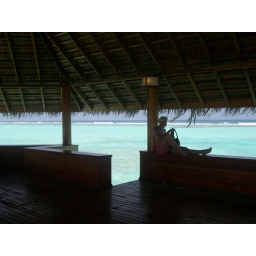
Relaxing in one of the last paradiseon hearth: peace, sun, clear waters, sand and good food